Tiruverkadu Devi Karumariamman Temple

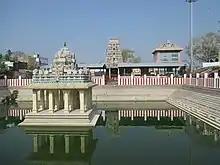
The holy tank of the temple

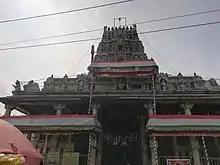
Rajagopuram of the temple

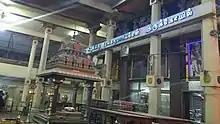
Front mandapa

During the Dwapara Yuga, tyrant king Kamsa, who ruled the northern part of the Indian Subcontinent, gave his sister Devaki to Vasudeva in marriage. When he was sending the couple to Vasudeva's home, an oracle spoke from the sky informing Kamsa that the eighth child to be born to his sister would eventually kill him. On hearing this, Kamsa became furious and imprisoned Devaki and Vasudeva. Whenever a child was born to his sister, Kamsa would kill the newborn, and he succeeded in killing seven children. In Devaki's eighth pregnancy, Vishnu took his ninth avatar in the form of Krishna. At the same time, Vishnu's sister goddess Parvathi appeared in the form of Maya in the womb of Nanda Gopa's wife Yashoda, who was also pregnant in the village of Ayarpadi. When Devaki gave birth the male child Krishna and Yashoda to the female child Maya, Vasudeva swapped the infants with divine help. When Kamsa was informed of the birth of a girl child to Devaki, he decided to kill the girl child anyway. When he was about to strangle the child, the divine child jumped into the sky and hinted that her brother would come from a shepherd's hut in Ayarpadi and kill him at the age of eight. Furious and confused, Kamsa uttered "Karumari" (meaning “the one who swapped the womb”).